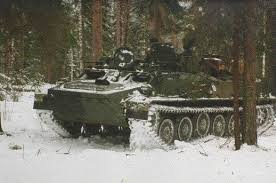
Label: MT_LB